Ramachari

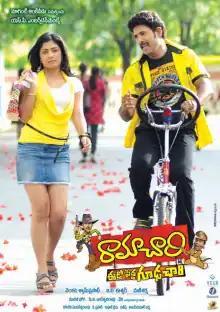
Promotional poster

Ramachari – Eedo Pedda Goodachari is a 2013 Indian Telugu-language comedy film directed by Eshwar. A remake of "C.I.D. Moosa", the film stars Venu Thottempudi and Kamalinee Mukherjee. The film was released on 17 May 2013. After the failure of this film, Venu Thottempudi took a break from acting.